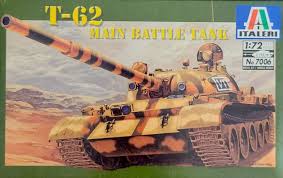
Label: T-62